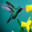
Label: bird